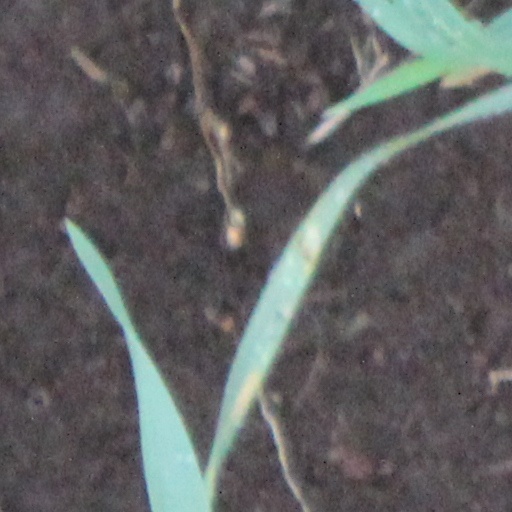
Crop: wheat